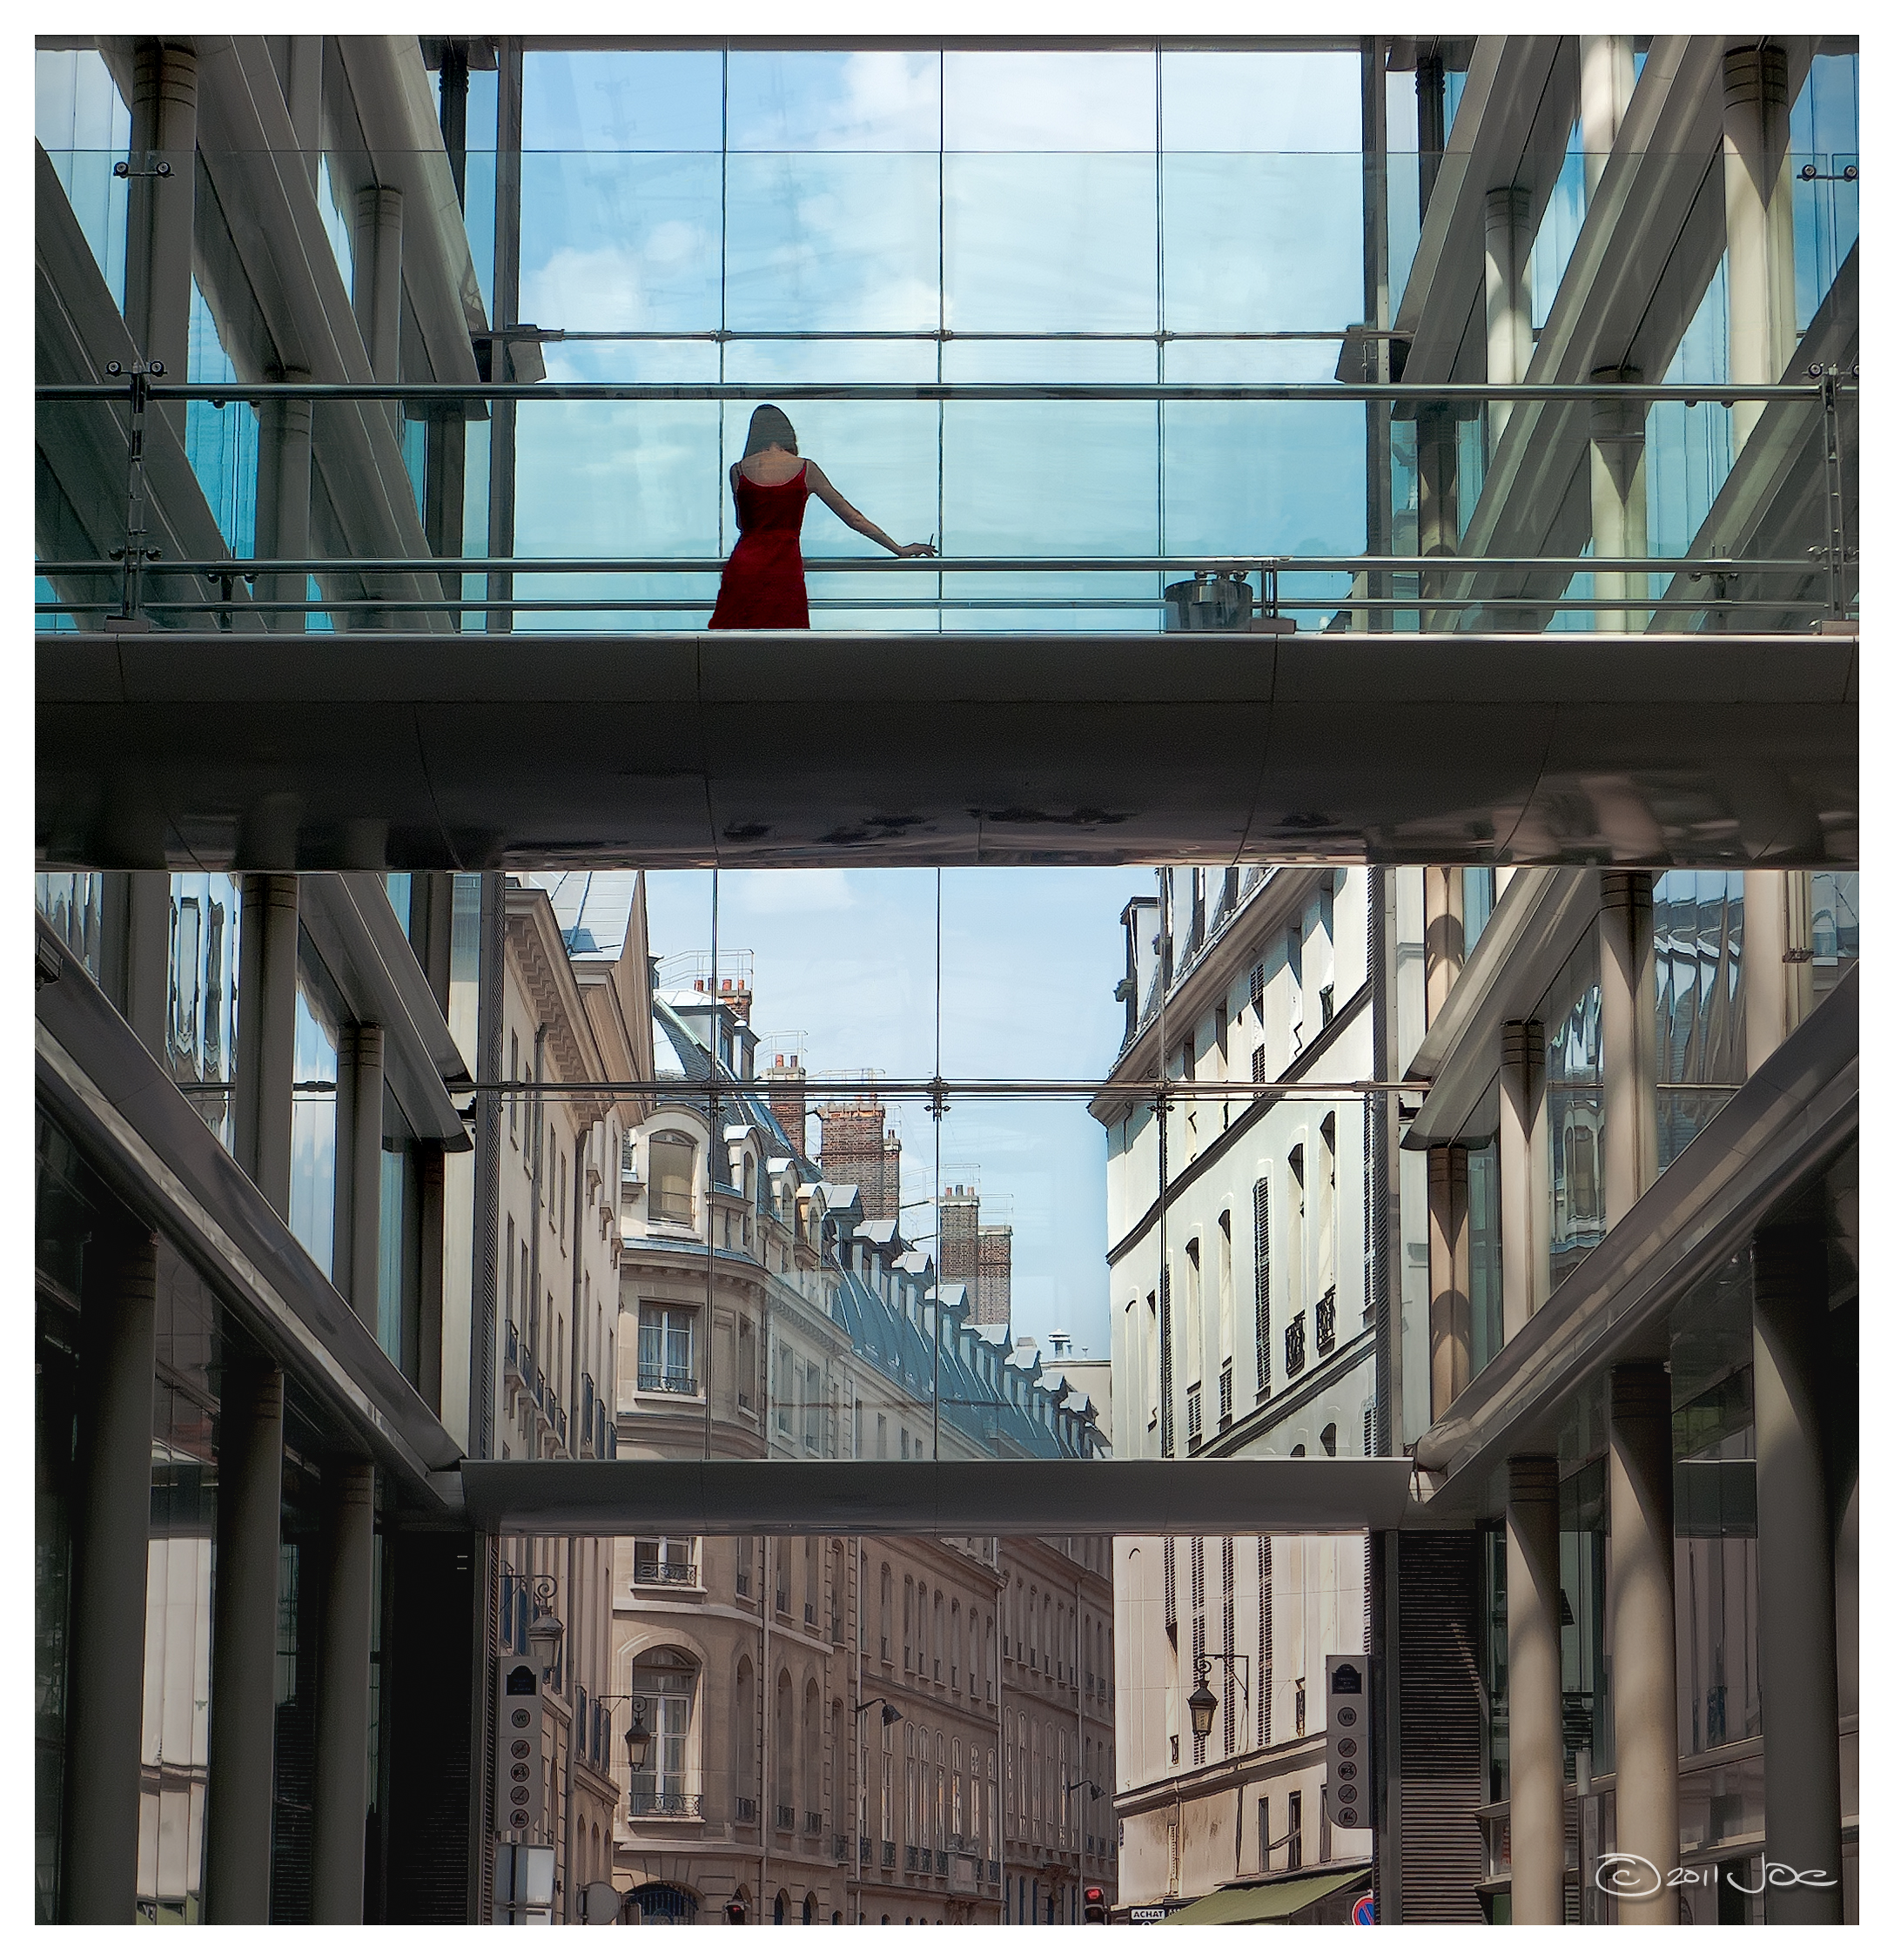
architecture, street, window, paris, balcony, facade